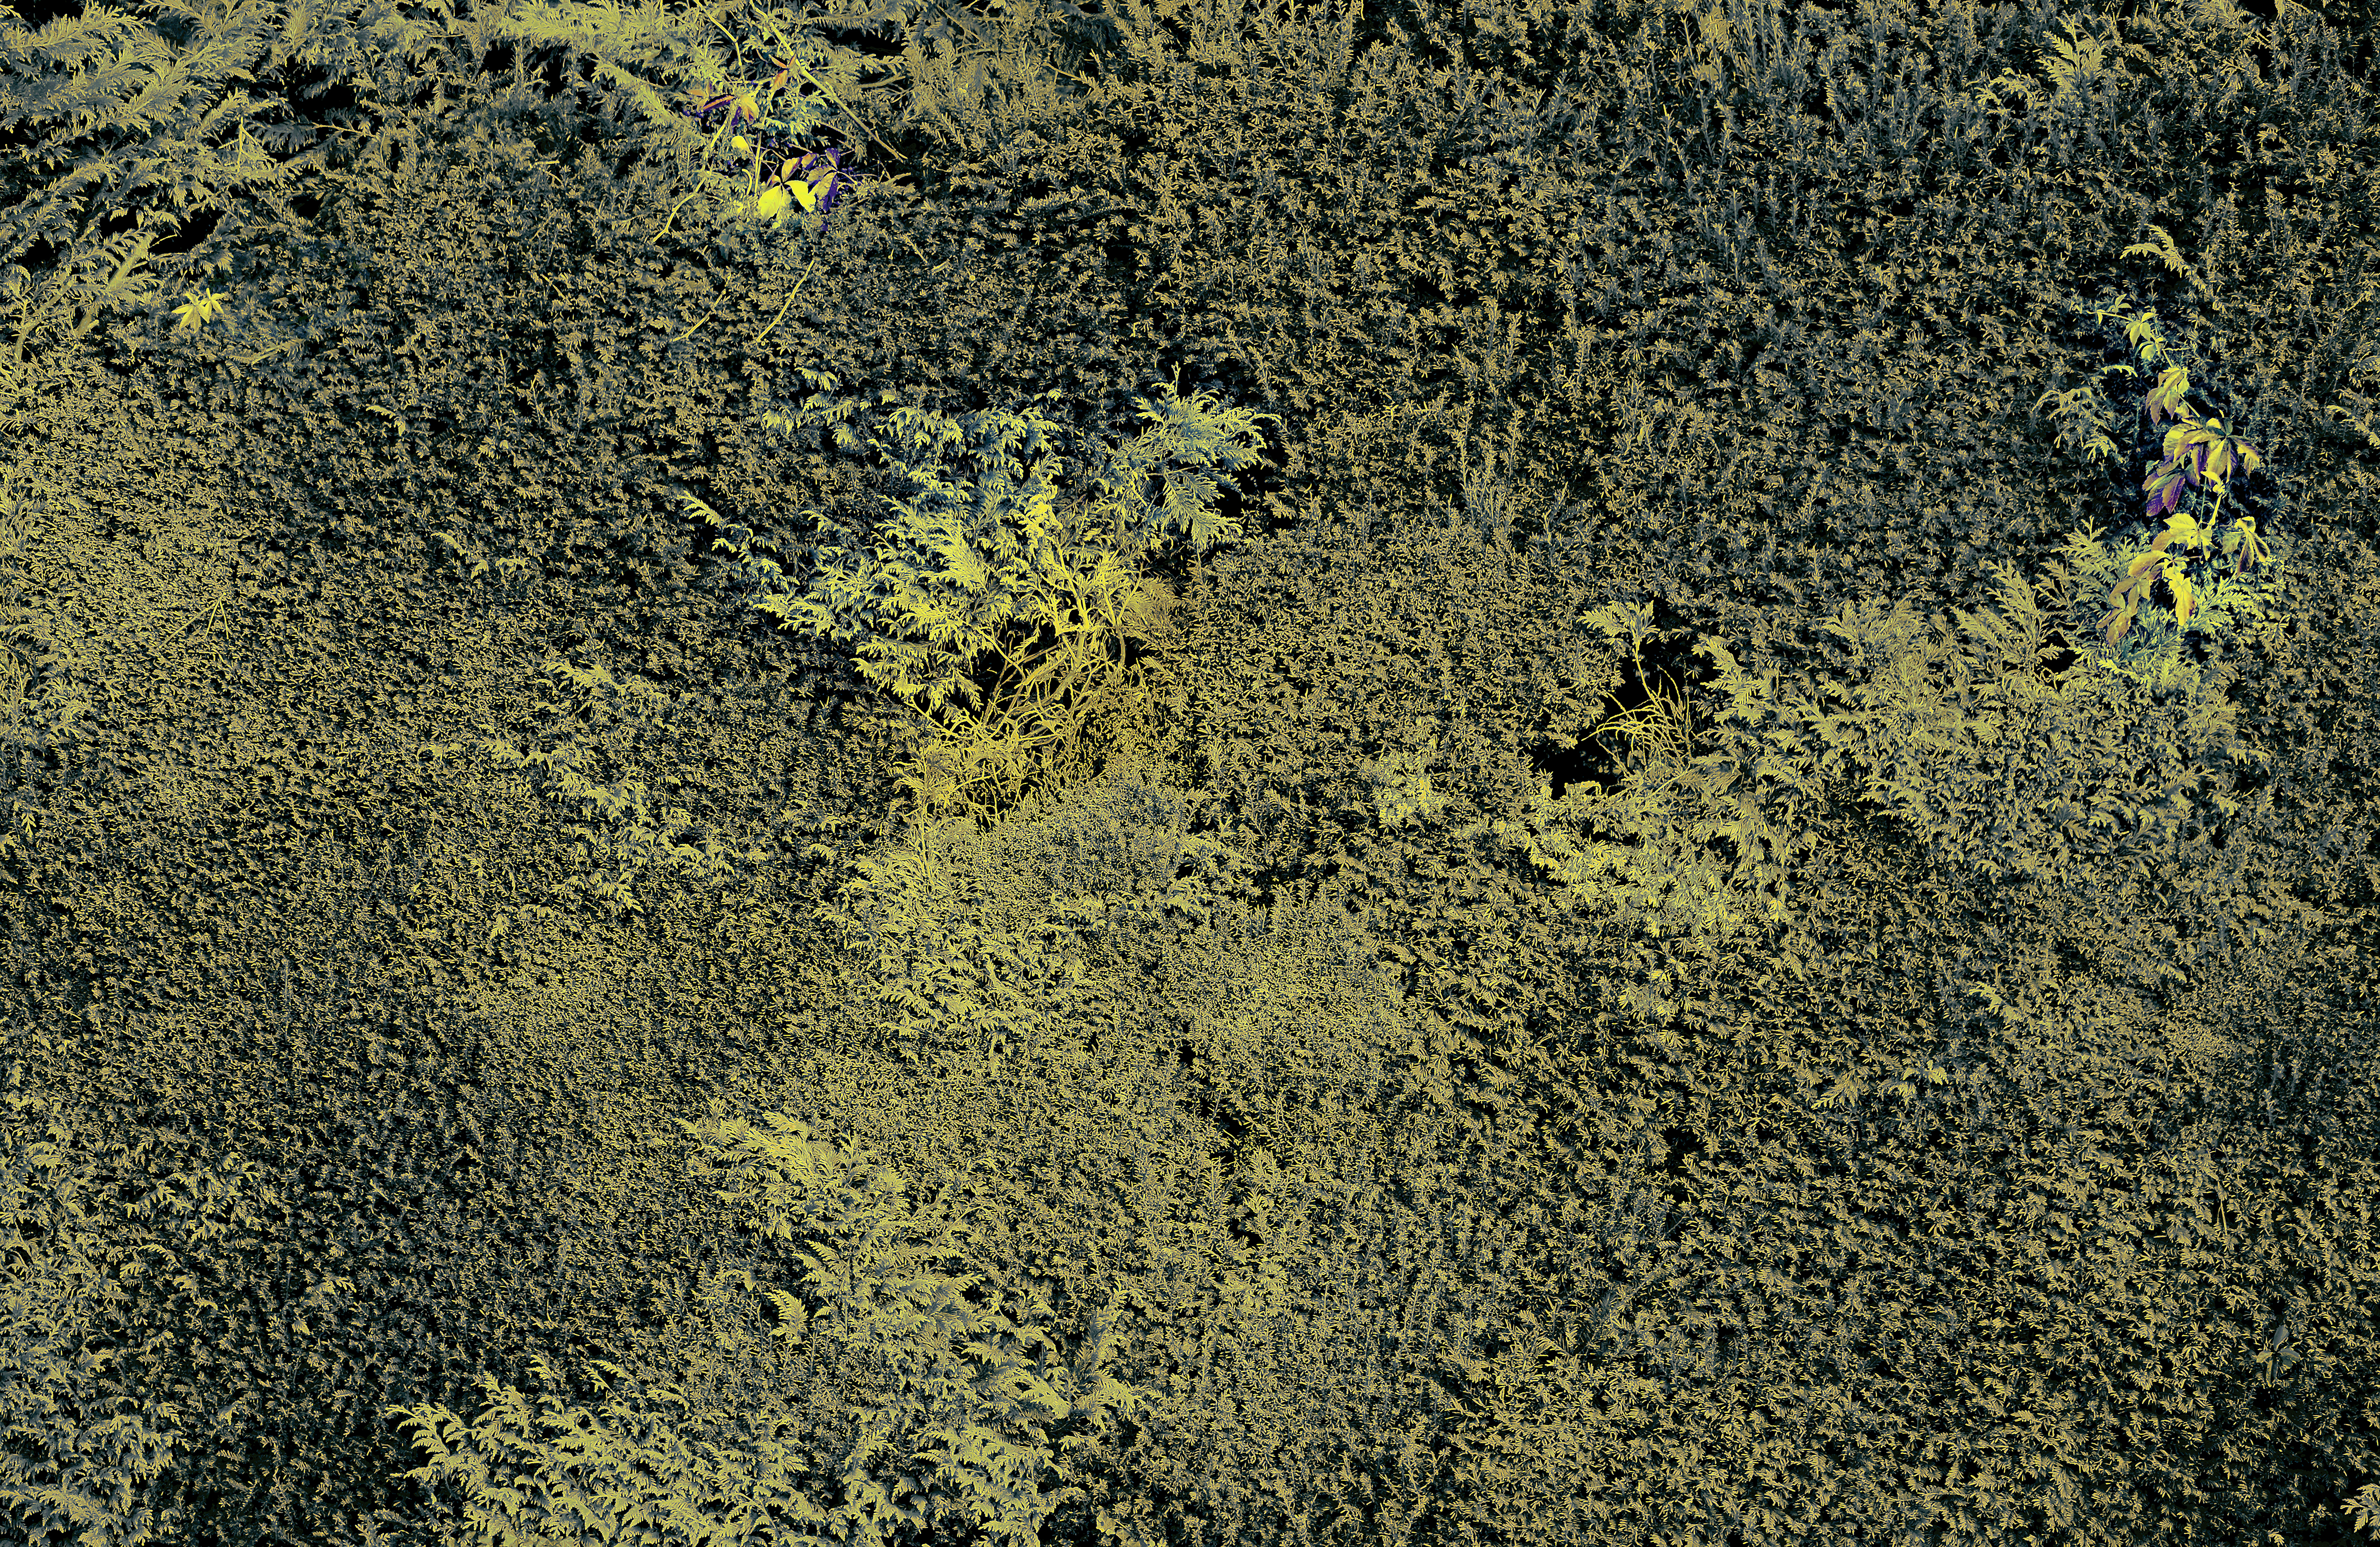
nature, forest landscape, flora, road surface, asphalt, grey, grass, Tints and shades, tar, pattern, concrete, soil, rectangle, groundcover, metal, shadow, mixture, electric blue